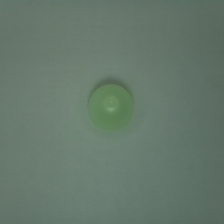
Color: green
Cap type: standard cap